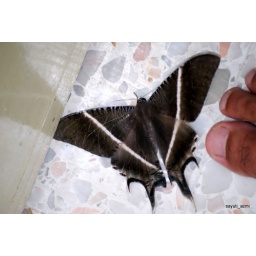
suddenly a moth flew into my house in the middle of the night...